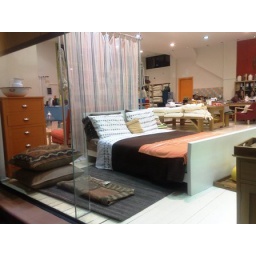
I love the new 5 drawers in orange and the yuteh/wool floor cushions.